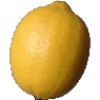
Label: Lemon 1